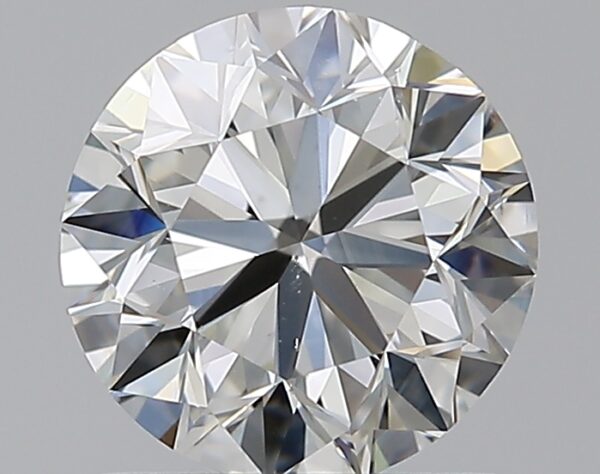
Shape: round
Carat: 1.01
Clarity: VS2
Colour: H
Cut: VG
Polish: EX
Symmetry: VG
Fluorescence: N
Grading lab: GIA
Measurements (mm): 6.18 x 6.25 x 4.03